55 Wall Street

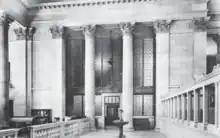
Black-and-white photo of the building interior, with the teller's desk on the right and a doorway with a pair of columns in the background

The original building's structural system is made of masonry, while the addition is built around a steel structure. The roof has a cornice with a masonry parapet that surrounds all four sides. The steel frame is placed atop pilings that descend . The pilings were constructed as close as possible to the original walls of the Merchants' Exchange, eliminating the need to excavate the site using caissons. The building's first floor was originally one story above the street, but it was lowered to ground level during the 1900s renovation. National City Bank employees could enter and exit the building from the southwestern corner of the basement.